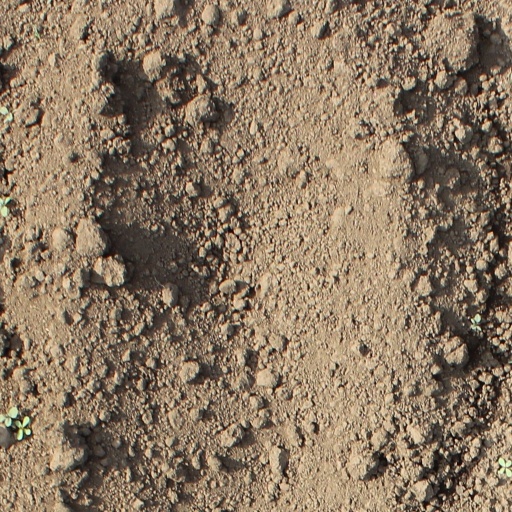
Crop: soybean